Message passing in computer clusters

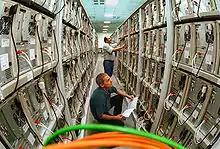
Technicians working on a cluster consisting of many computers working together by sending messages over a network

Message passing is an inherent element of all computer clusters. All computer clusters, ranging from homemade Beowulfs to some of the fastest supercomputers in the world, rely on message passing to coordinate the activities of the many nodes they encompass. Message passing in computer clusters built with commodity servers and switches is used by virtually every internet service.